SyNAPSE

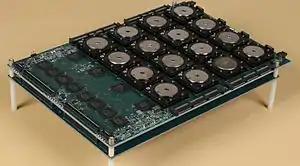
A circuit board with a 4×4 array of SyNAPSE-developed chips. Each chip has one million electronic “neurons” and 256 million electronic synapses between neurons. Built on 28nm process technology, the 5.4 billion transistor chip has one of the highest transistor counts of any chip ever produced .

SyNAPSE is a DARPA program that aims to develop electronic neuromorphic machine technology, an attempt to build a new kind of cognitive computer with form, function, and architecture similar to the mammalian brain. Such artificial brains would be used in robots whose intelligence would scale with the size of the neural system in terms of the total number of neurons and synapses and their connectivity.